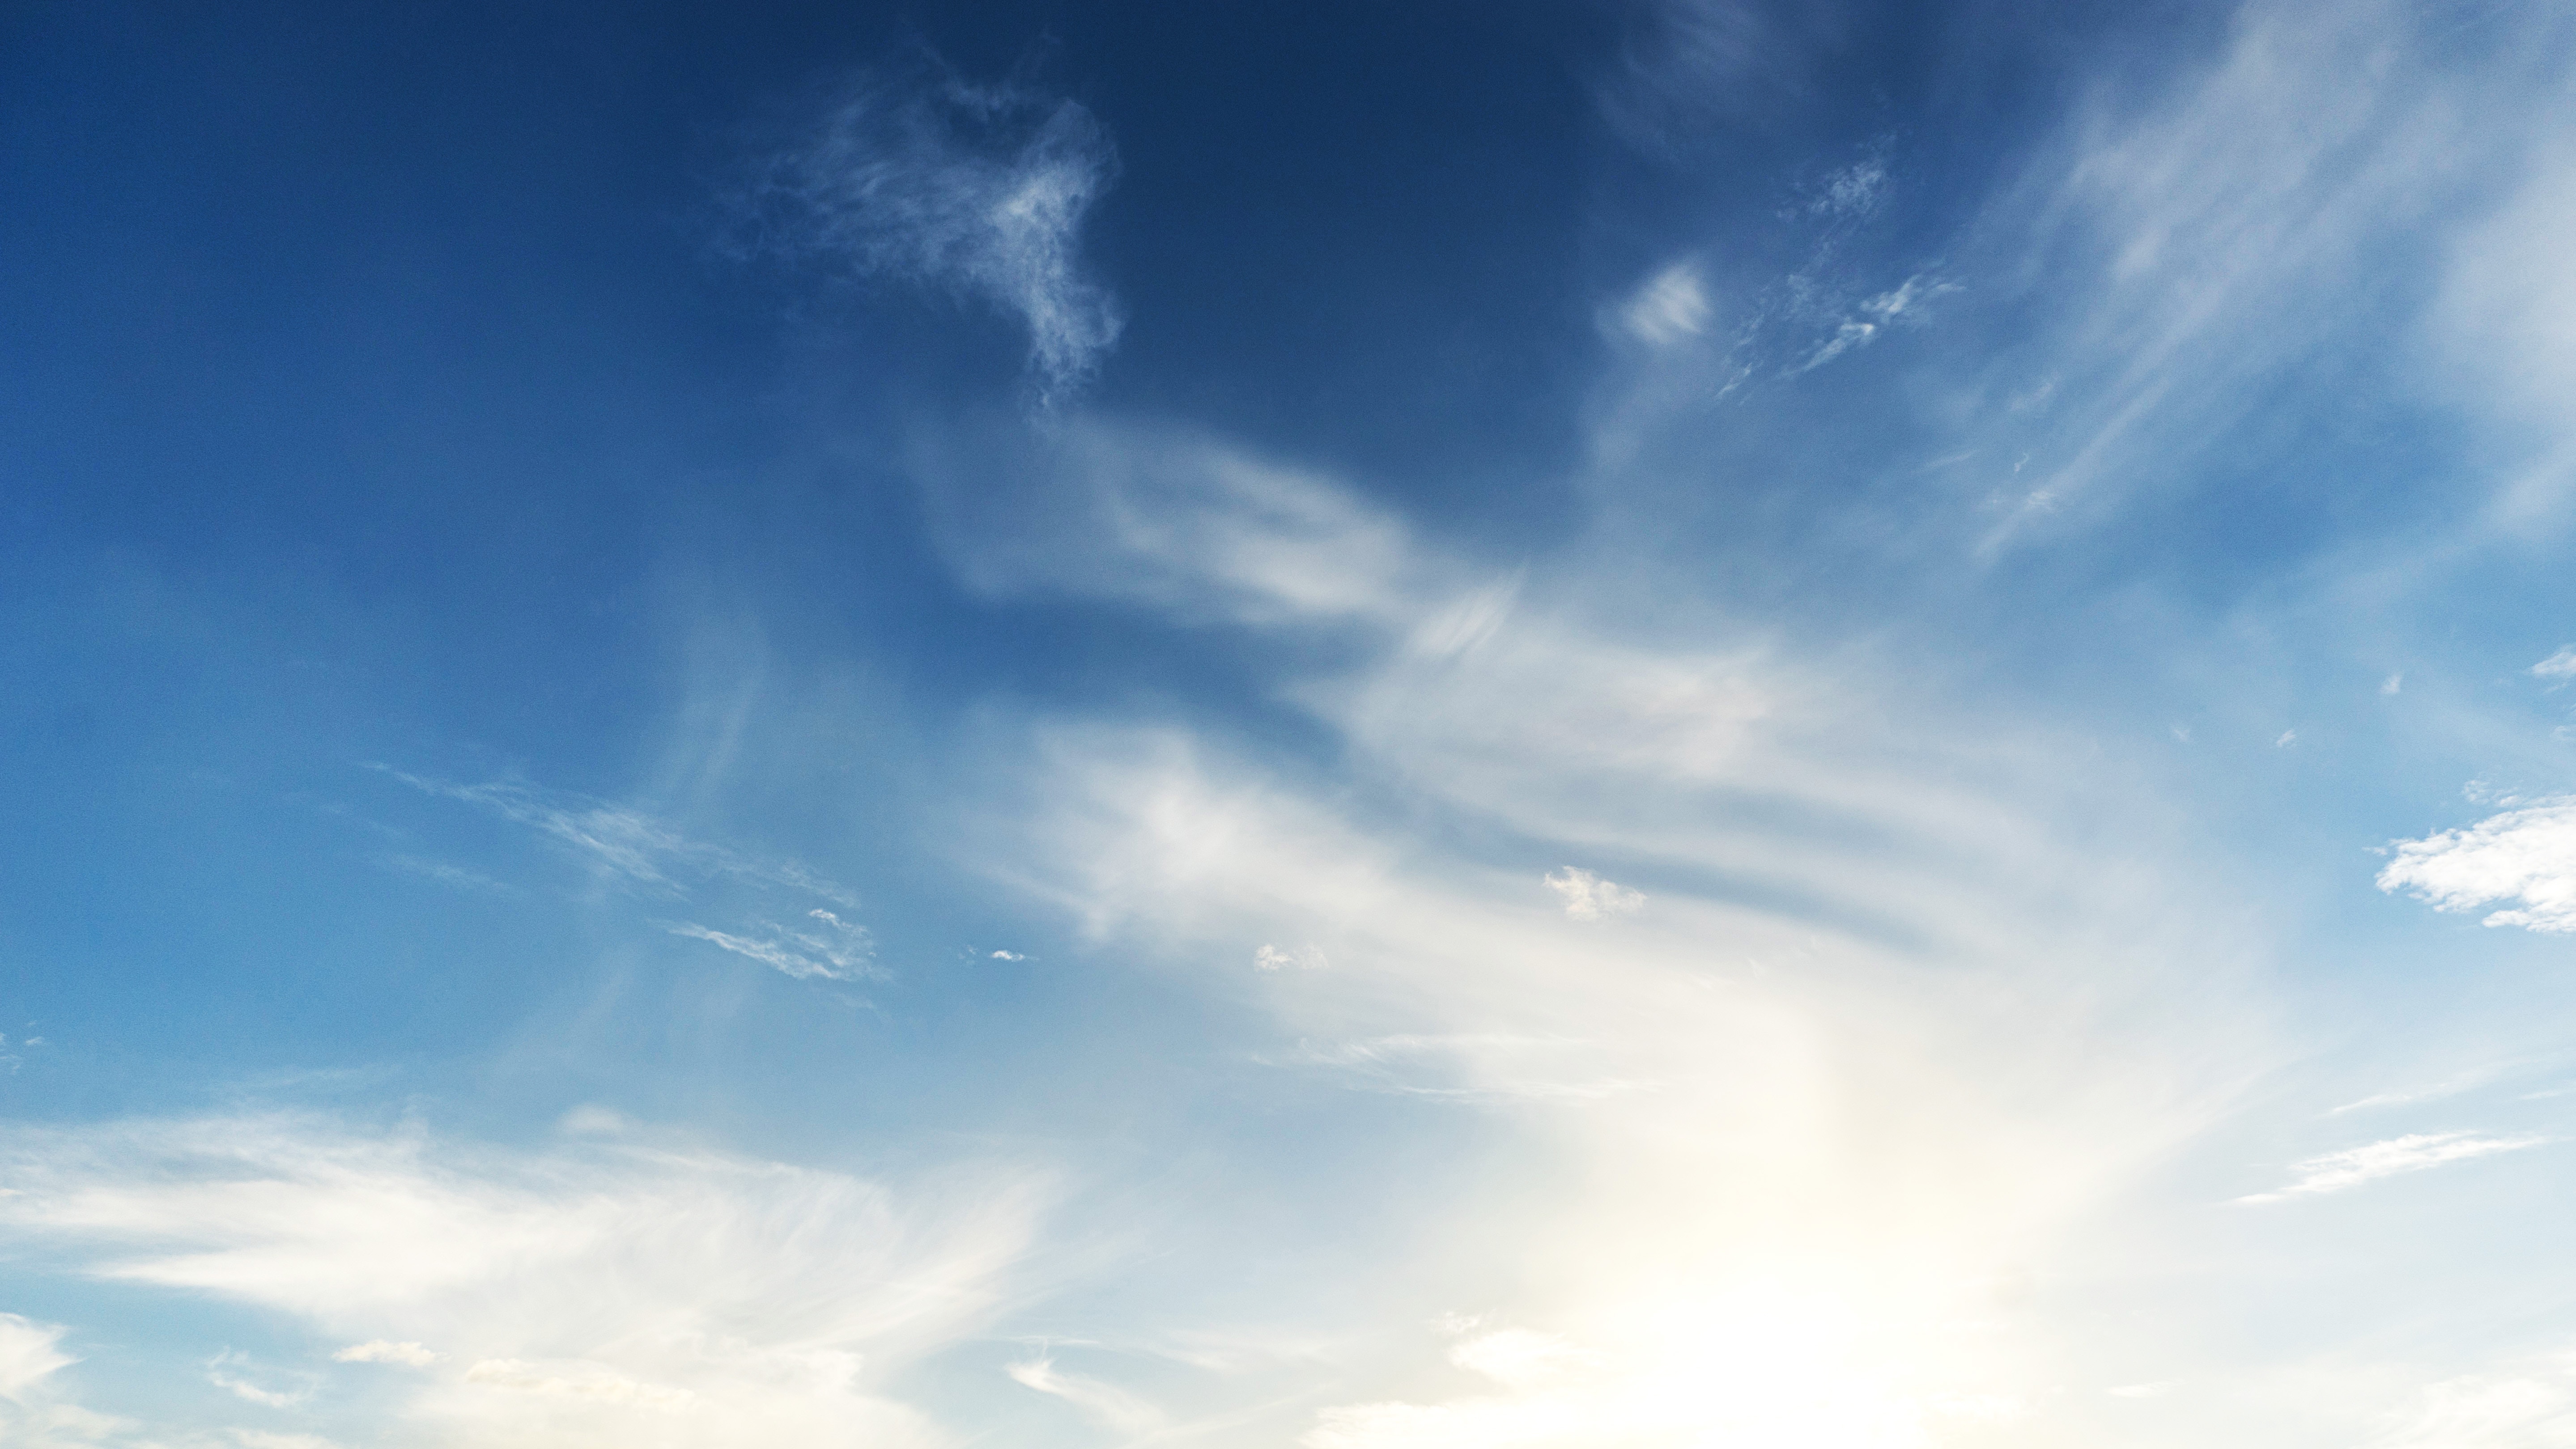
horizon, cloud, sky, sunlight, atmosphere, daytime, cumulus, meteorological phenomenon, atmosphere of earth